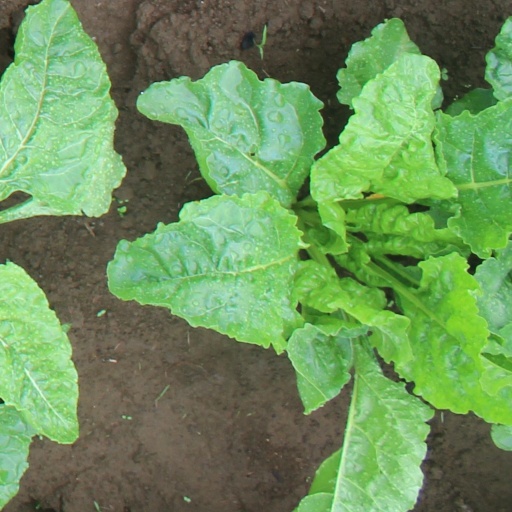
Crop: sugar beet